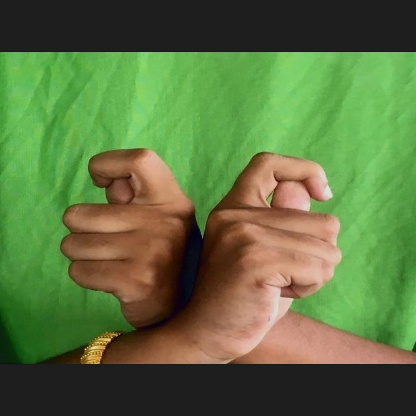
Mudra: Berunda